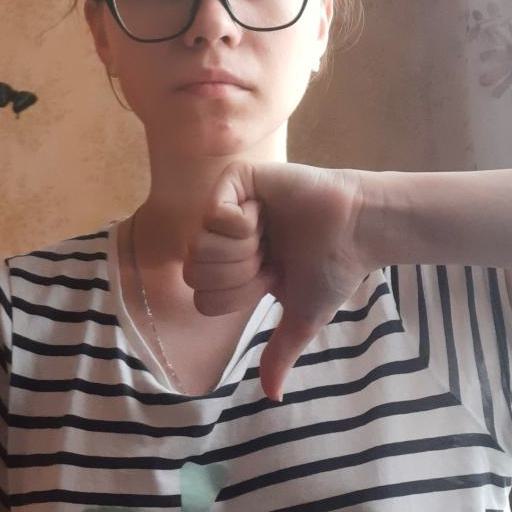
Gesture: dislike